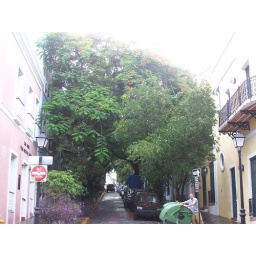
tree canopy over street